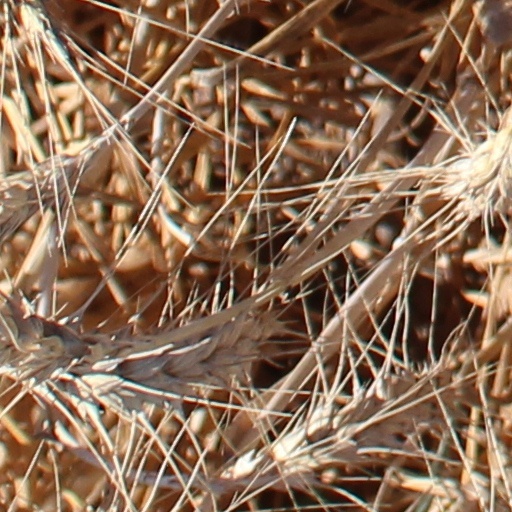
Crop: wheat